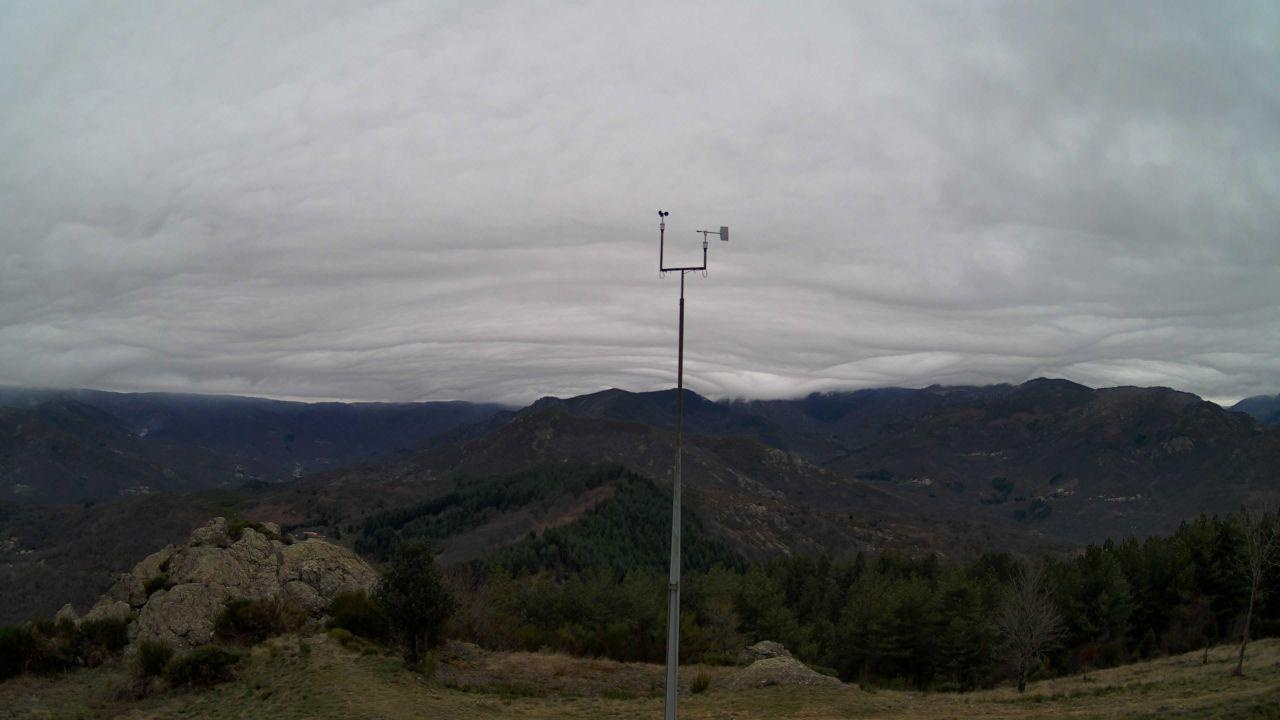
Fire: no
Smoke: yes